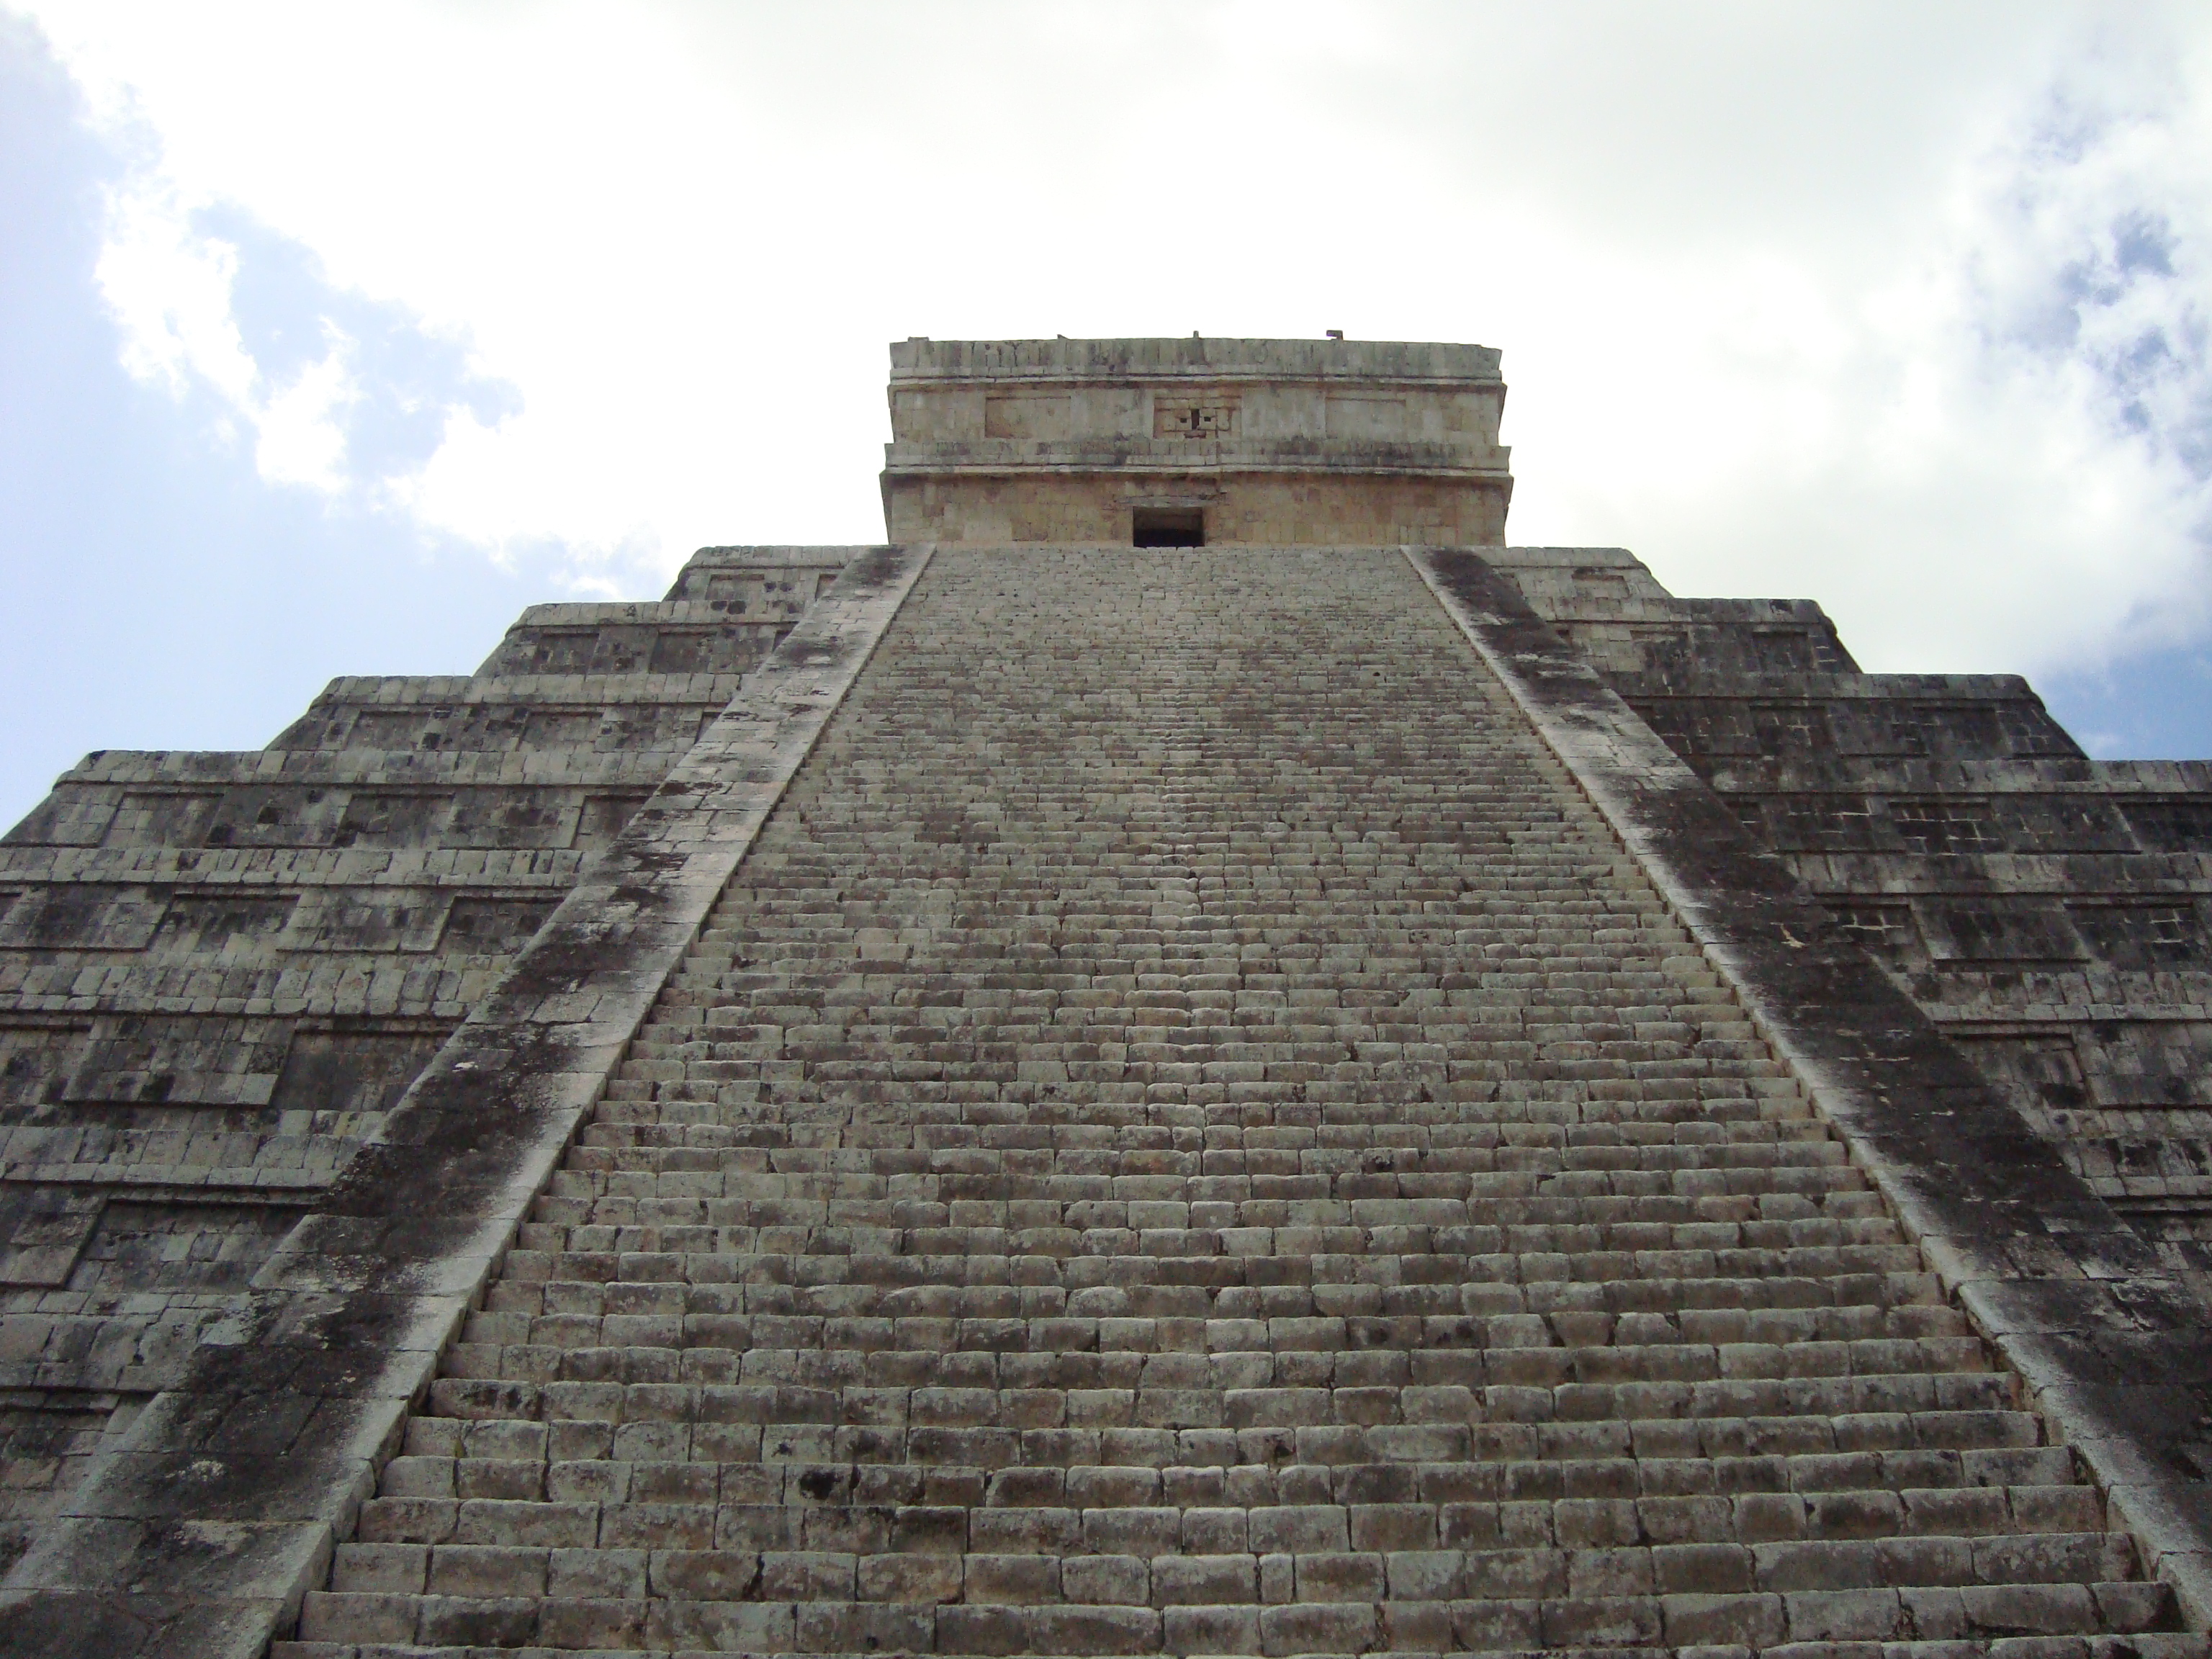
pyramid, landmark, archaeological site, maya civilization, wall, historic site, ancient history, monument, building, architecture, sky, ruins, history, maya city, fortification, city, tourist attraction, tower